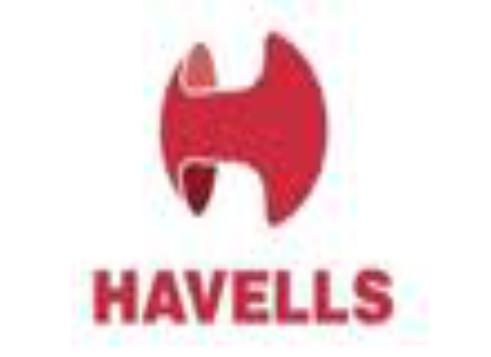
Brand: Havells
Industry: Others